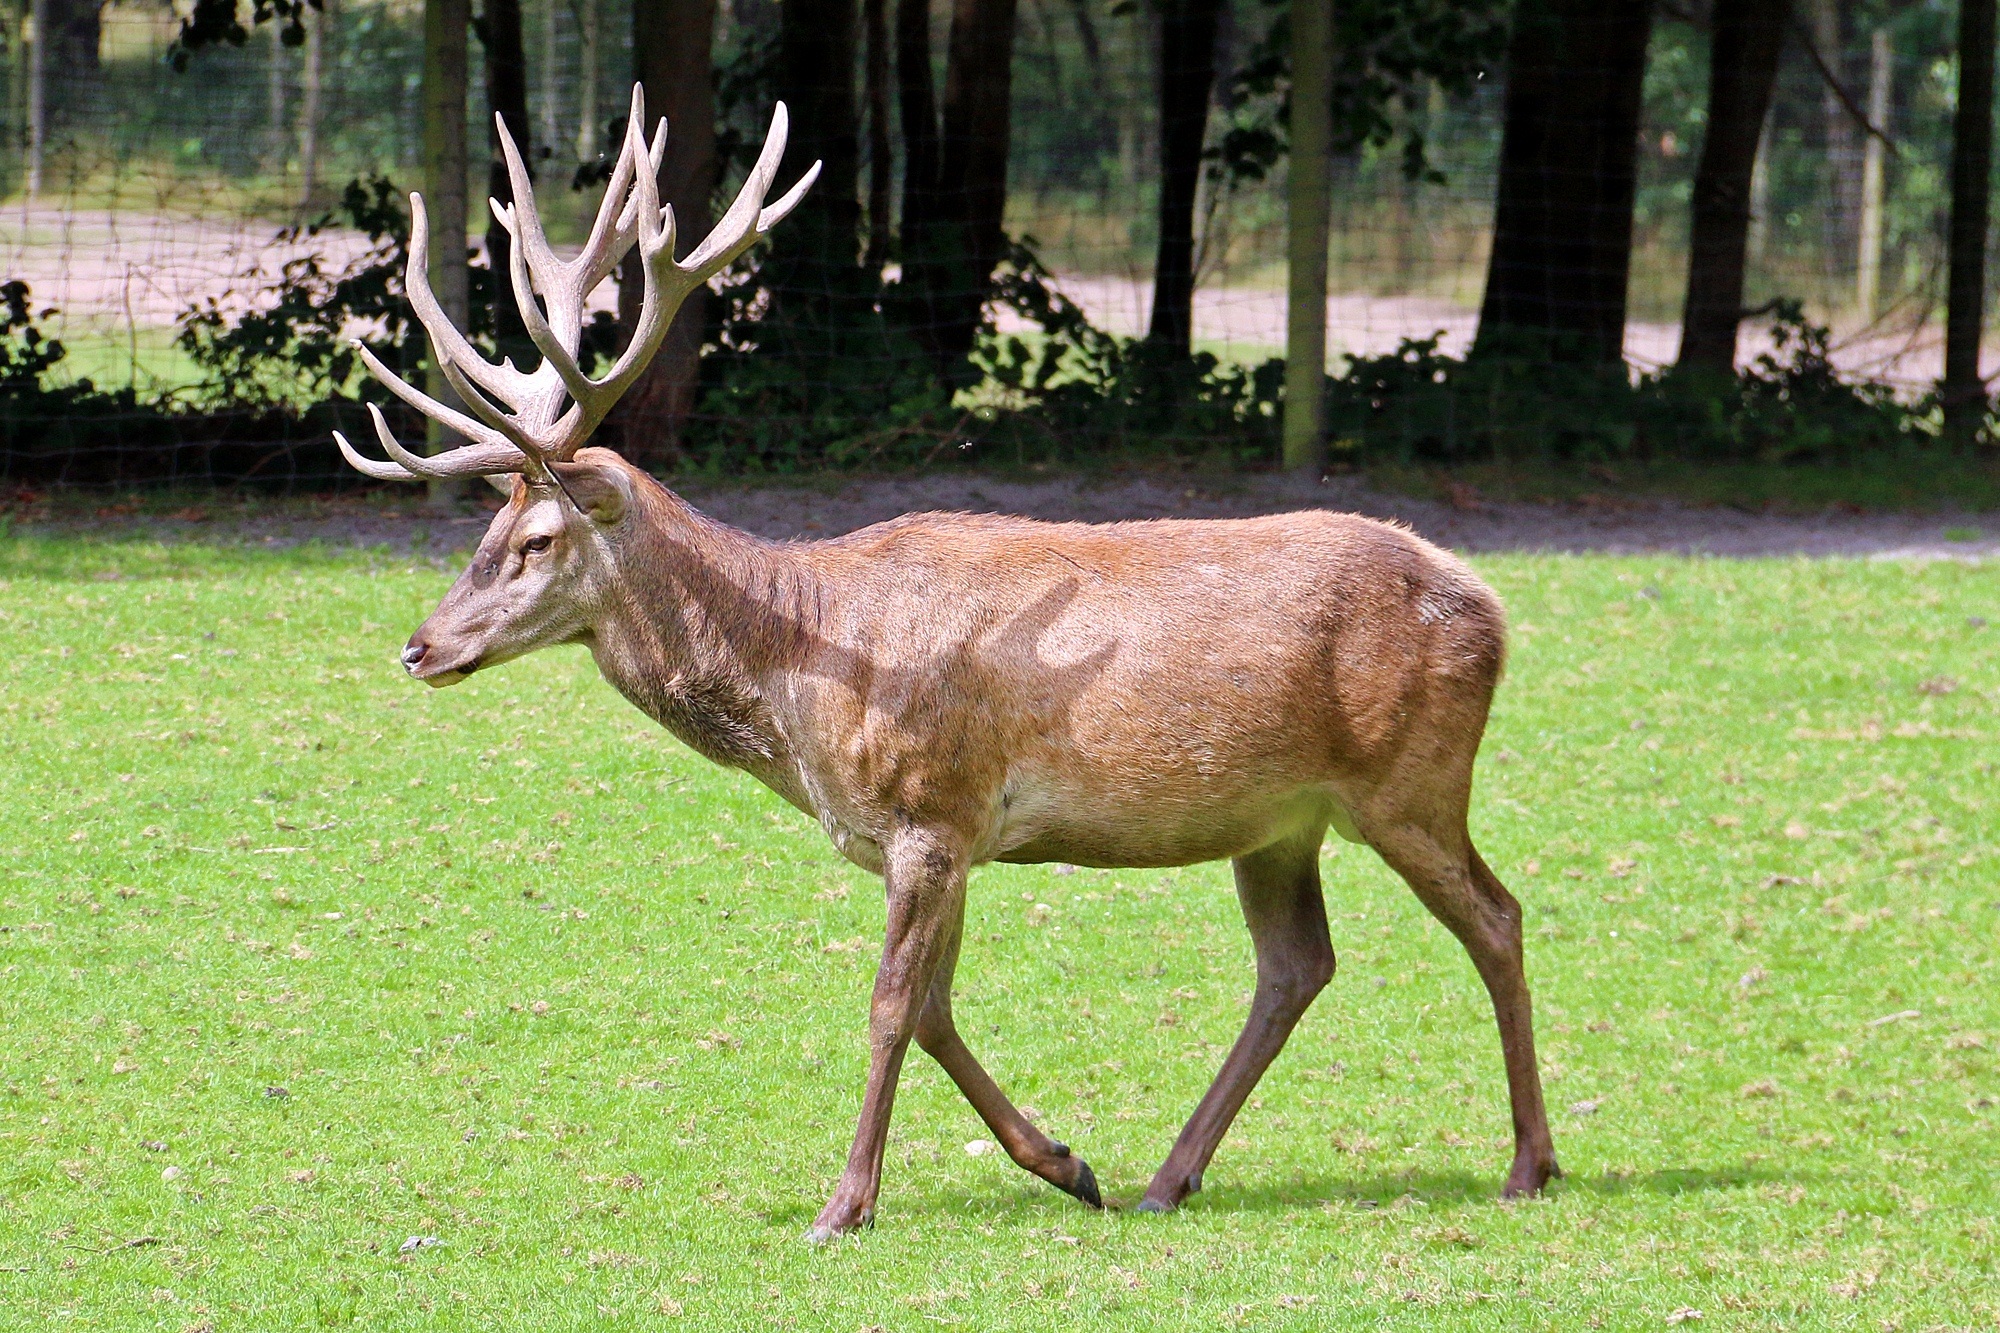
forest, meadow, wildlife, deer, zoo, mammal, fauna, antler, vertebrate, hirsch, fallow deer, elk, red deer, white tailed deer, l neburg heath